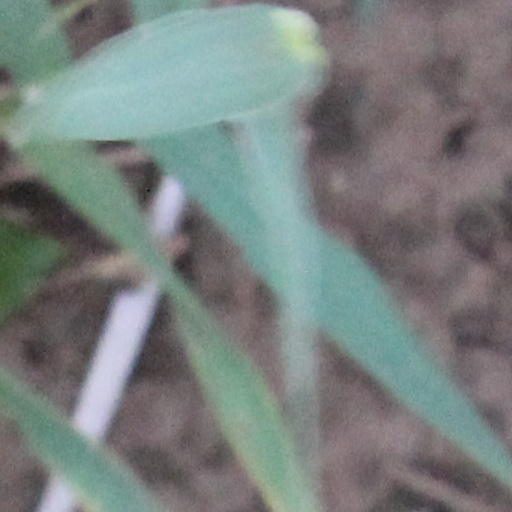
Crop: wheat